Anna Elizabeth Klumpke

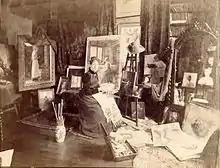
Klumpke in her studio in the late 1880s

Klumpke's father, John Gerald Klumpke, born in England or Germany, was a successful and wealthy realtor in San Francisco. Her mother was Dorothea Mattilda Tolle. Klumpke was the eldest of eight children, five of whom lived to maturity. Among her siblings were the astronomer Dorothea Klumpke-Roberts, the violinist Julia Klumpke, and the neurologist Augusta Déjerine-Klumpke.